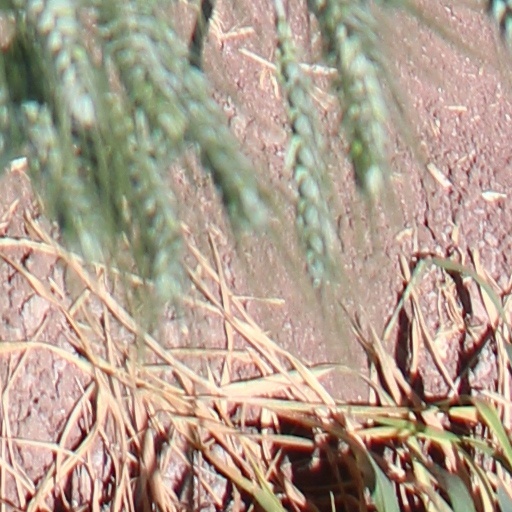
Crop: wheat